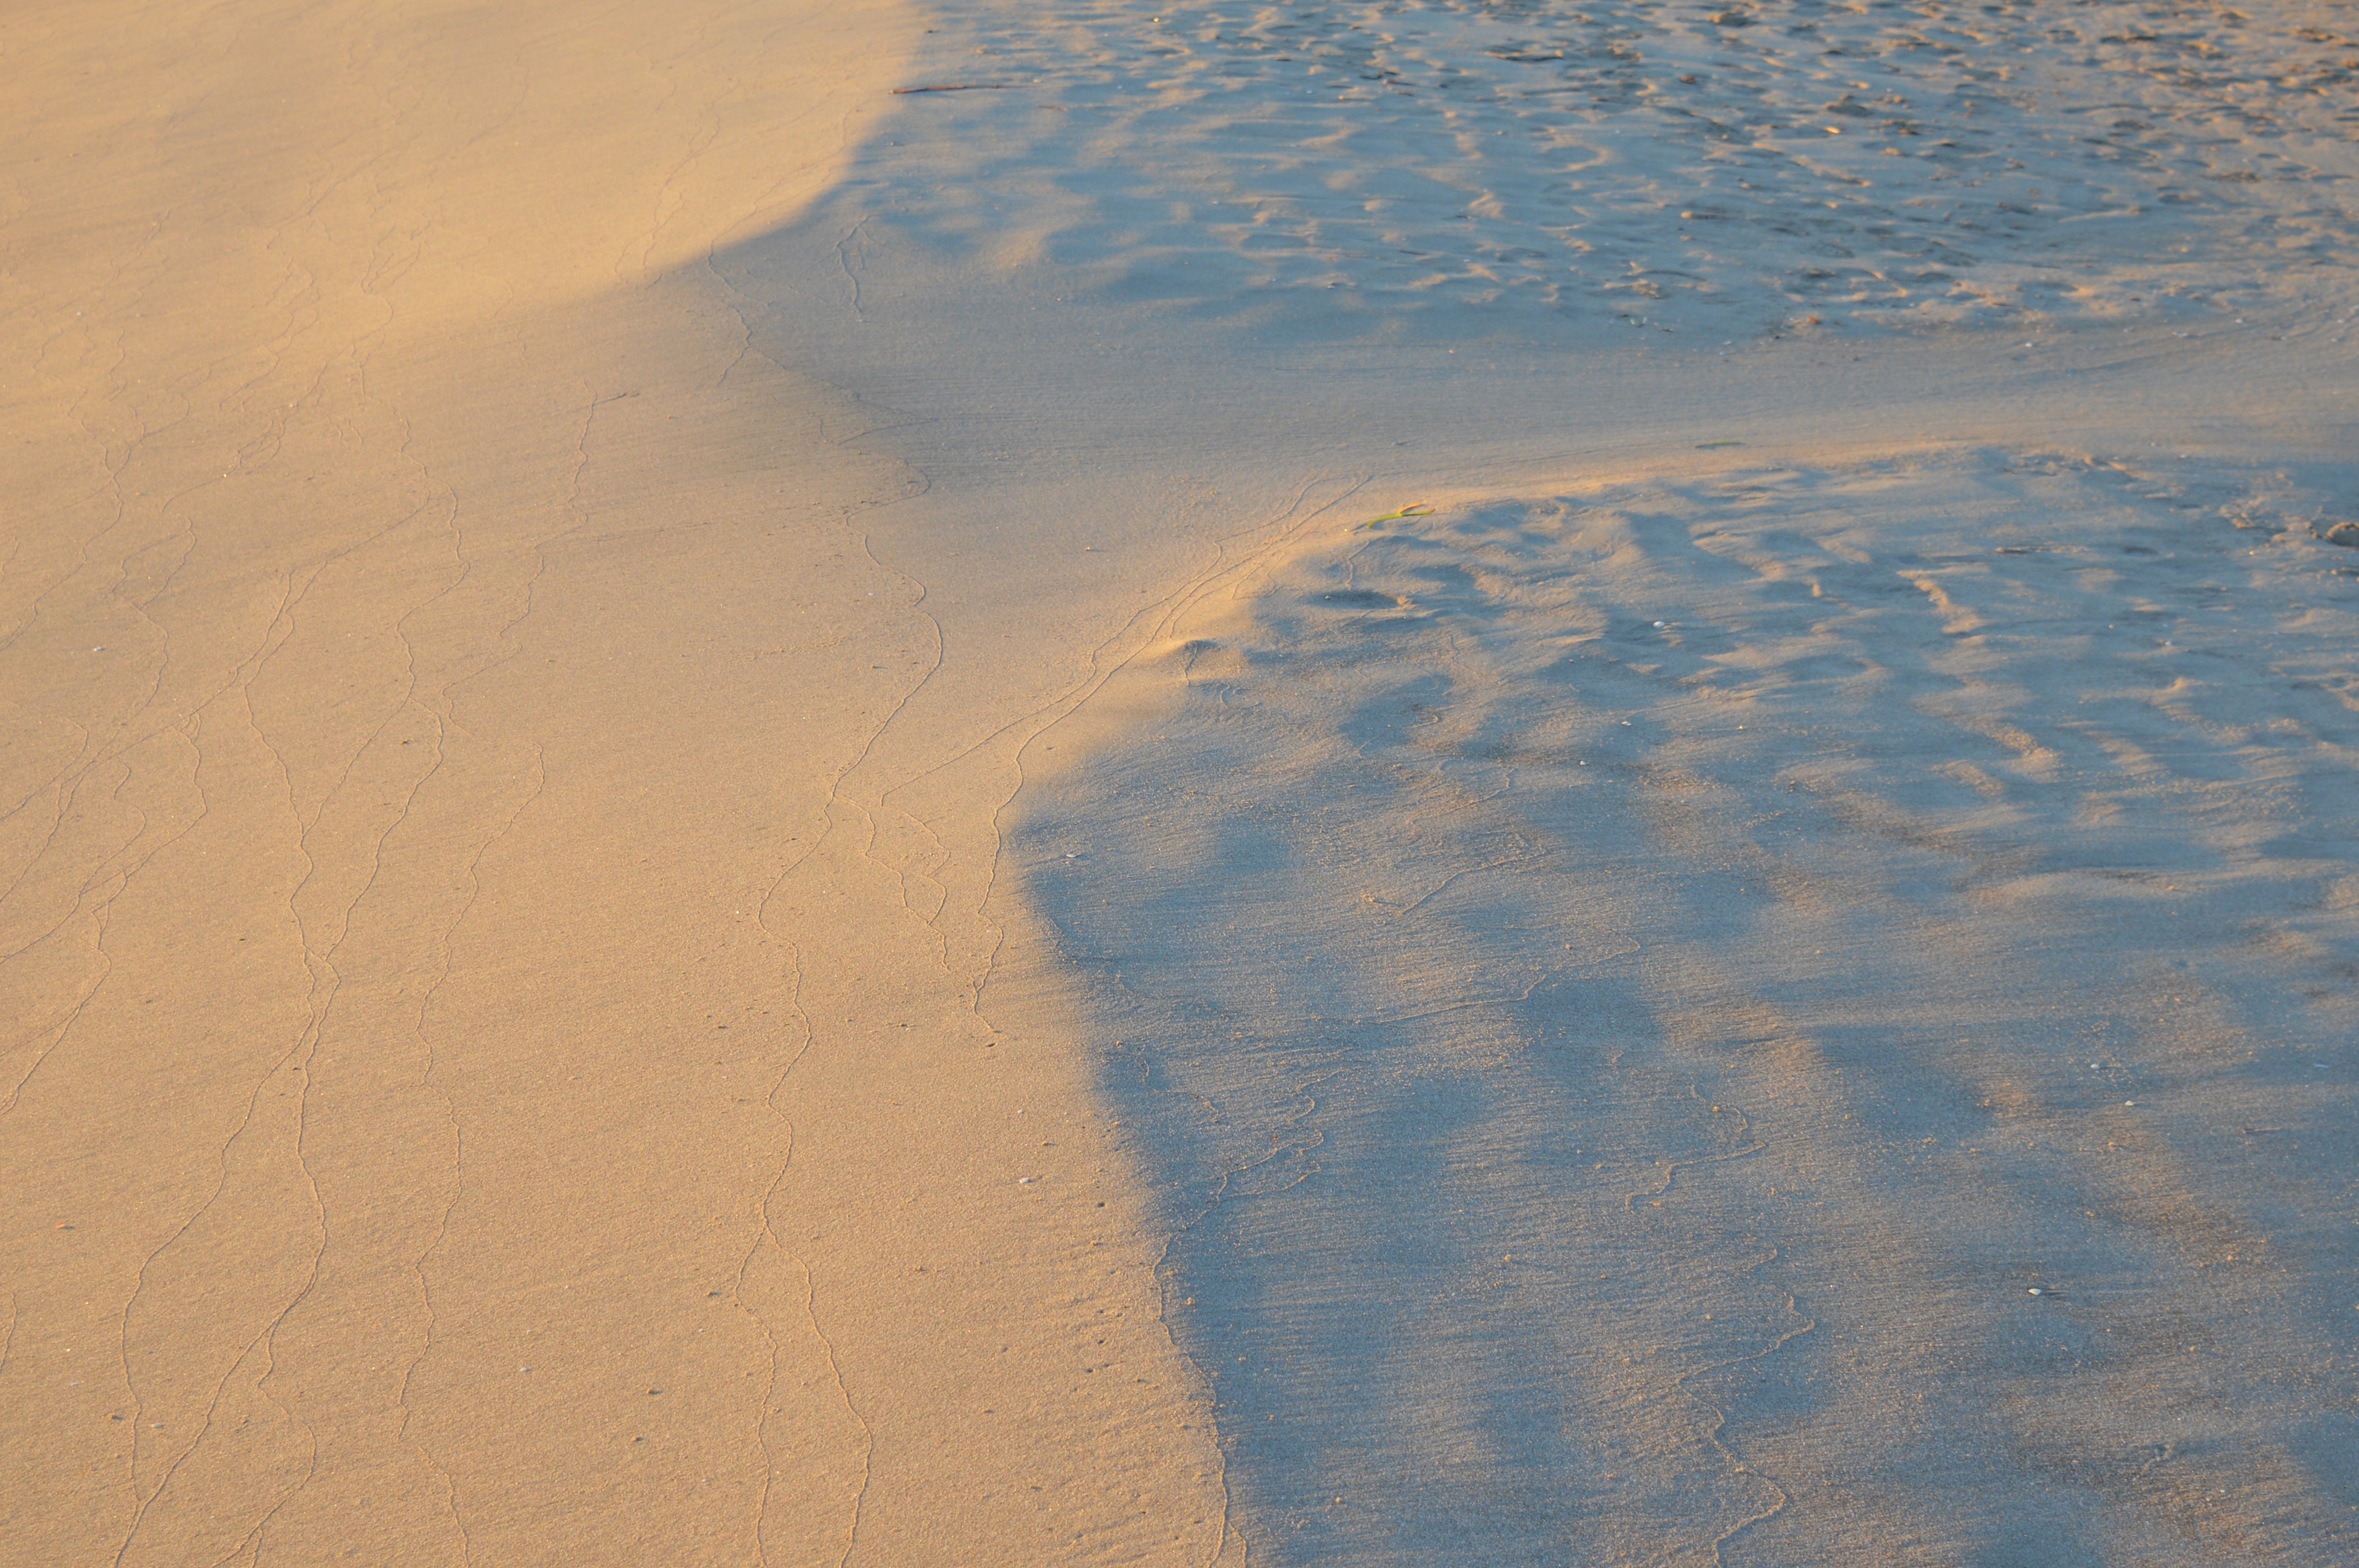
beach, landscape, sea, coast, sand, ocean, horizon, sunlight, desert, dune, shore, wave, atmosphere, reflection, marroc, habitat, sand dunes, mudflat, natural environment, wind wave